Cathedral Basilica of Salvador

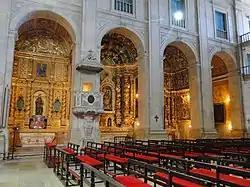
Side Chapels in the Cathedral Basilica of Salvador

Inside, the cathedral is a one-aisled church of rectangular shape, without transept and with a very shallow main chapel. The interior of the church, similar to its frontispiece, is lined with "lioz" stone from Portugal. The side walls of the church have a series of lateral chapels decorated with altarpieces. This floorplan scheme is based on the Church of São Roque in Lisbon, the Jesuit church of the Portuguese capital, built a century earlier. The nave of the church has a deep central altar, two lateral chapels, two chapels at the transept, and three chapels at each side of the nave. The chapels were constructed at different times and reflect numerous architectural periods and styles.